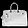
Label: Bag